Russia–Ukraine relations

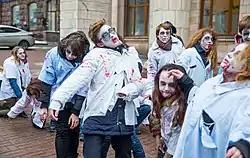
December 2014 performance in Kyiv in support of the Boycott Russian Films civic campaign

In February 2015 the law "On protection information television and radio space of Ukraine," banned the showing (on Ukrainian television) of "audiovisual works" that contain "the popularization, agitation for, propaganda of any action of law enforcement agencies, the armed forces, other armed, military or security forces of the occupier state" was enacted. One year later Russian productions (on Ukrainian television) had decreased by three to four times. Early in March 2014, and prior to its independence referendum, all broadcast of Ukraine-based TV channels was suspended in Crimea. Later that month, the Ukrainian National Council for TV and Radio Broadcasting ordered measures against some Russian TV channels, which were accused of broadcasting misleading information about Ukraine. Fifteen more Russian TV channels were banned in March 2016.